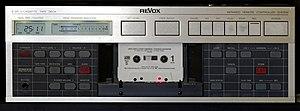
ReVox est une marque déposée suisse de fabrication de matériel audio enregistrée par Studer le 27 mars 1951. Sous cette marque seront diffusés des équipements grand public ou semi-professionnels tandis que la marque Studer sera réservée aux équipements professionnels.